Forest City Regional School District

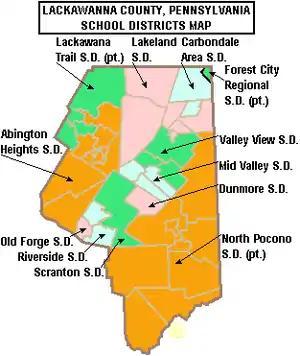
Map of school districts in Lackawanna County

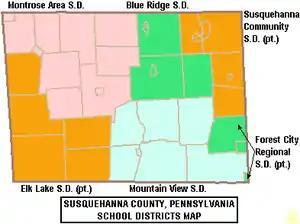
Map of school districts in Susquehanna County

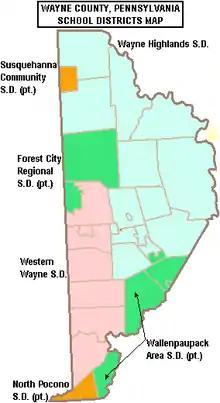
Map of school districts in Wayne County

The district is divided into nine regions (alternate region names in parentheses), which are contiguous with or contained within the following municipalities (with county labels in parentheses):